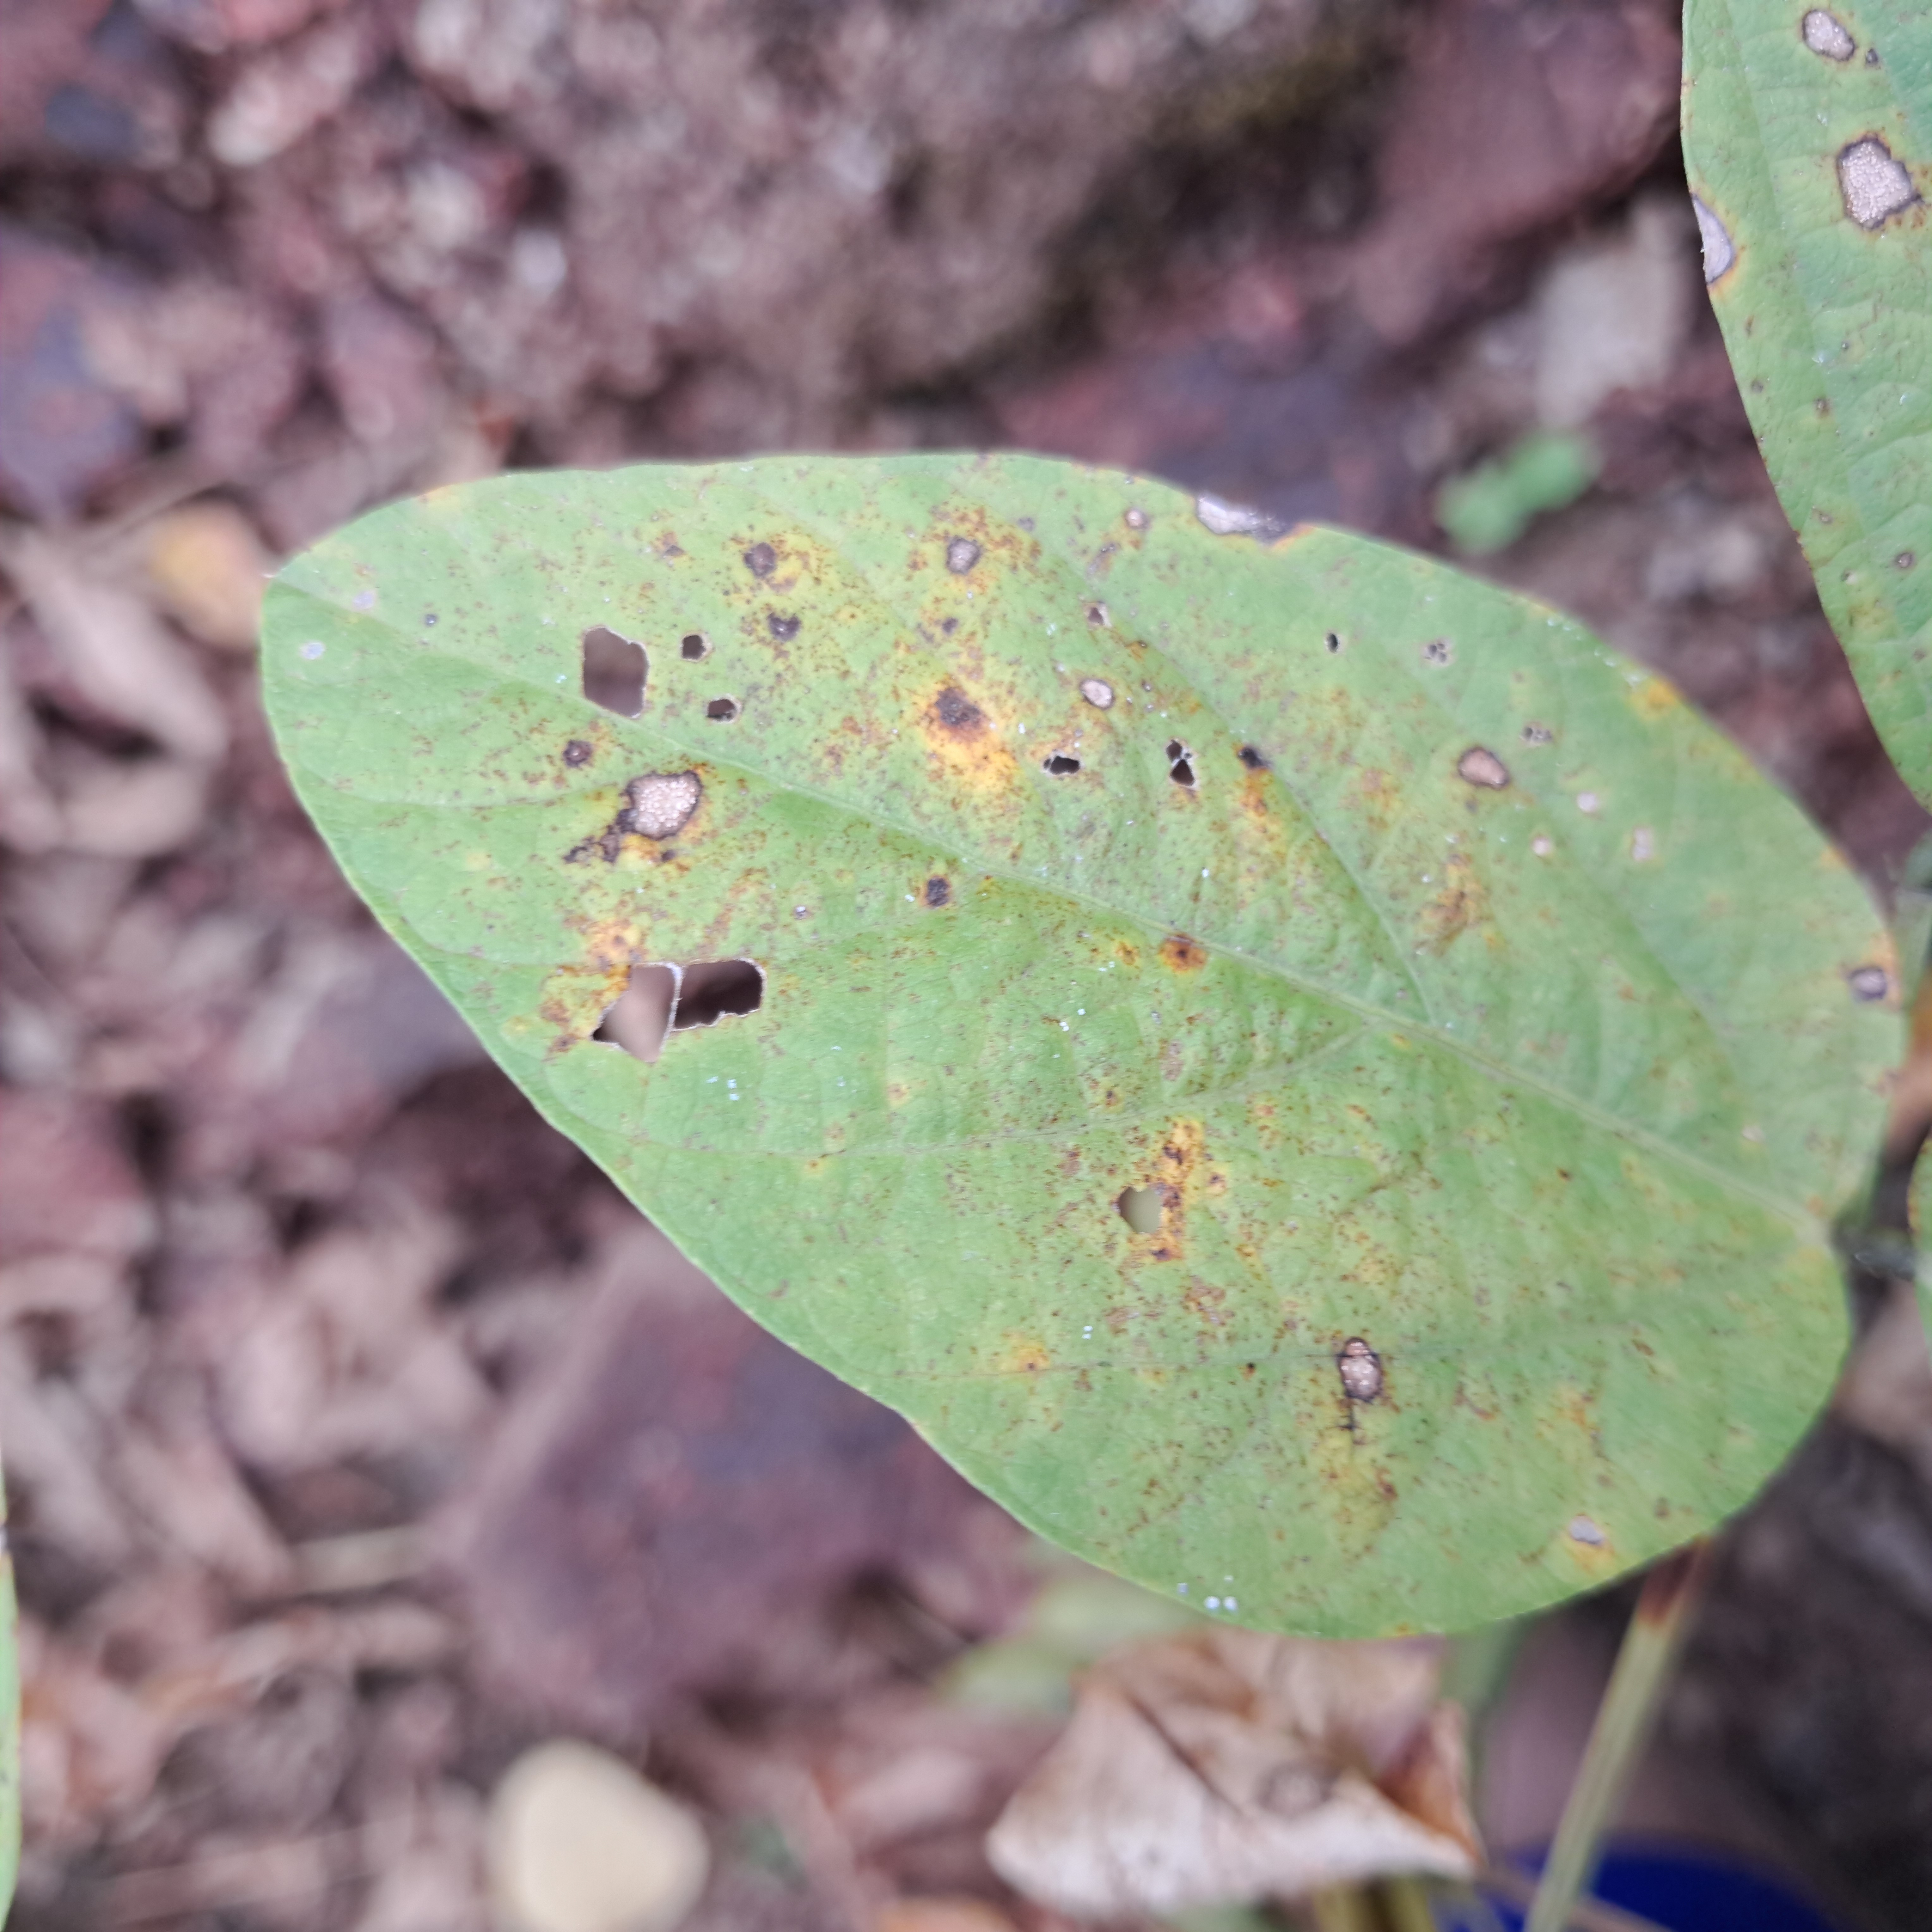
Label: Frog_Leaf_Eye